Hurricane Dennis

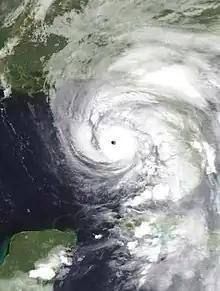
Dennis shortly before peak intensity while approaching the Florida panhandle on July 10

Hurricane Dennis was a deadly and destructive tropical cyclone that briefly held the record for the strongest Atlantic hurricane ever to form before August. Dennis was the fourth named storm of the record-breaking 2005 Atlantic hurricane season. It originated on July 4 near the Windward Islands from a tropical wave. Dennis intensified into a hurricane on July 6 as it moved across the Caribbean Sea. Two days later, it became a strong Category 4 hurricane on the Saffir-Simpson scale before striking Cuba twice on July 8. After weakening over land, Dennis re-intensified in the Gulf of Mexico, attaining its lowest barometric pressure of on July 10. That day, Dennis weakened slightly before making a final landfall on Santa Rosa Island, Florida as a Category 3 hurricane. After moving through the central United States, the circulation associated with former Hurricane Dennis dissipated on July 18 over Ontario. While Dennis was still active as a tropical cyclone, it lost its status as the strongest hurricane before August to Hurricane Emily, which also moved through the Caribbean.